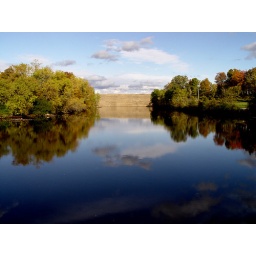
Yuyp!! No dam water over the dam. The lake level is too low right now.